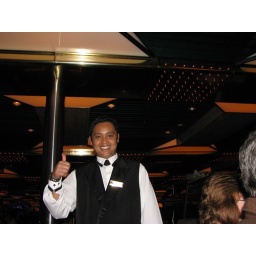
The head waiter for our table in the Jubilee dining room. Great service and he always had a smile.